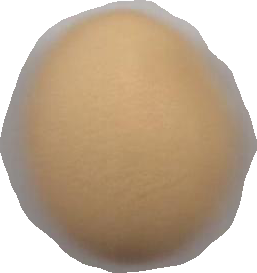
Variety: Grobogan